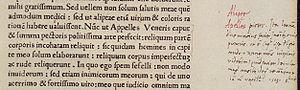
Agostino Vespucci est un chancelier, un greffier florentin, cousin d'Amerigo Vespucci, qui fut assistant, entre autres, de Machiavel.
La Scapigliata ou, selon l'orthographe italienne médiévale, La Scapiliata ou Tête de jeune fille, est une peinture sur bois attribuée à Léonard de Vinci ou à l'un de ses élèves, un travail probablement exécuté entre 1506 et 1508 et conservé à la galerie nationale de Parme en Italie.
Gian Giacomo Caprotti ou Giacomo Caprotti da Oreno, dit Salai, Salaï, Salaij, Andrea Salai ou Salaì en italien est un peintre italien de l'école lombarde de l'entourage de Léonard de Vinci, son élève, son disciple dès ses 10 ans.
La Joconde, ou Portrait de Mona Lisa, est un tableau de l'artiste Léonard de Vinci, réalisé entre 1503 et 1506 ou entre 1513 et 1516, et peut-être jusqu'à 1519, qui représente un portrait mi-corps, probablement celui de la Florentine Lisa Gherardini, épouse de Francesco del Giocondo. Acquise par François Iᵉʳ, cette peinture à l'huile sur panneau de bois de peuplier de 77 × 53 cm est exposée au musée du Louvre à Paris. La Joconde est l'un des rares tableaux attribués de façon certaine à Léonard de Vinci.
Lisa, aussi connue sous le nom de Mona Lisa, Lisa di Antonio Maria Gherardini et de Lisa del Giocondo en italien, est une membre de la famille Gherardini de Florence. Elle serait le modèle de La Joconde, portrait commandé par son mari et peint par Léonard de Vinci.